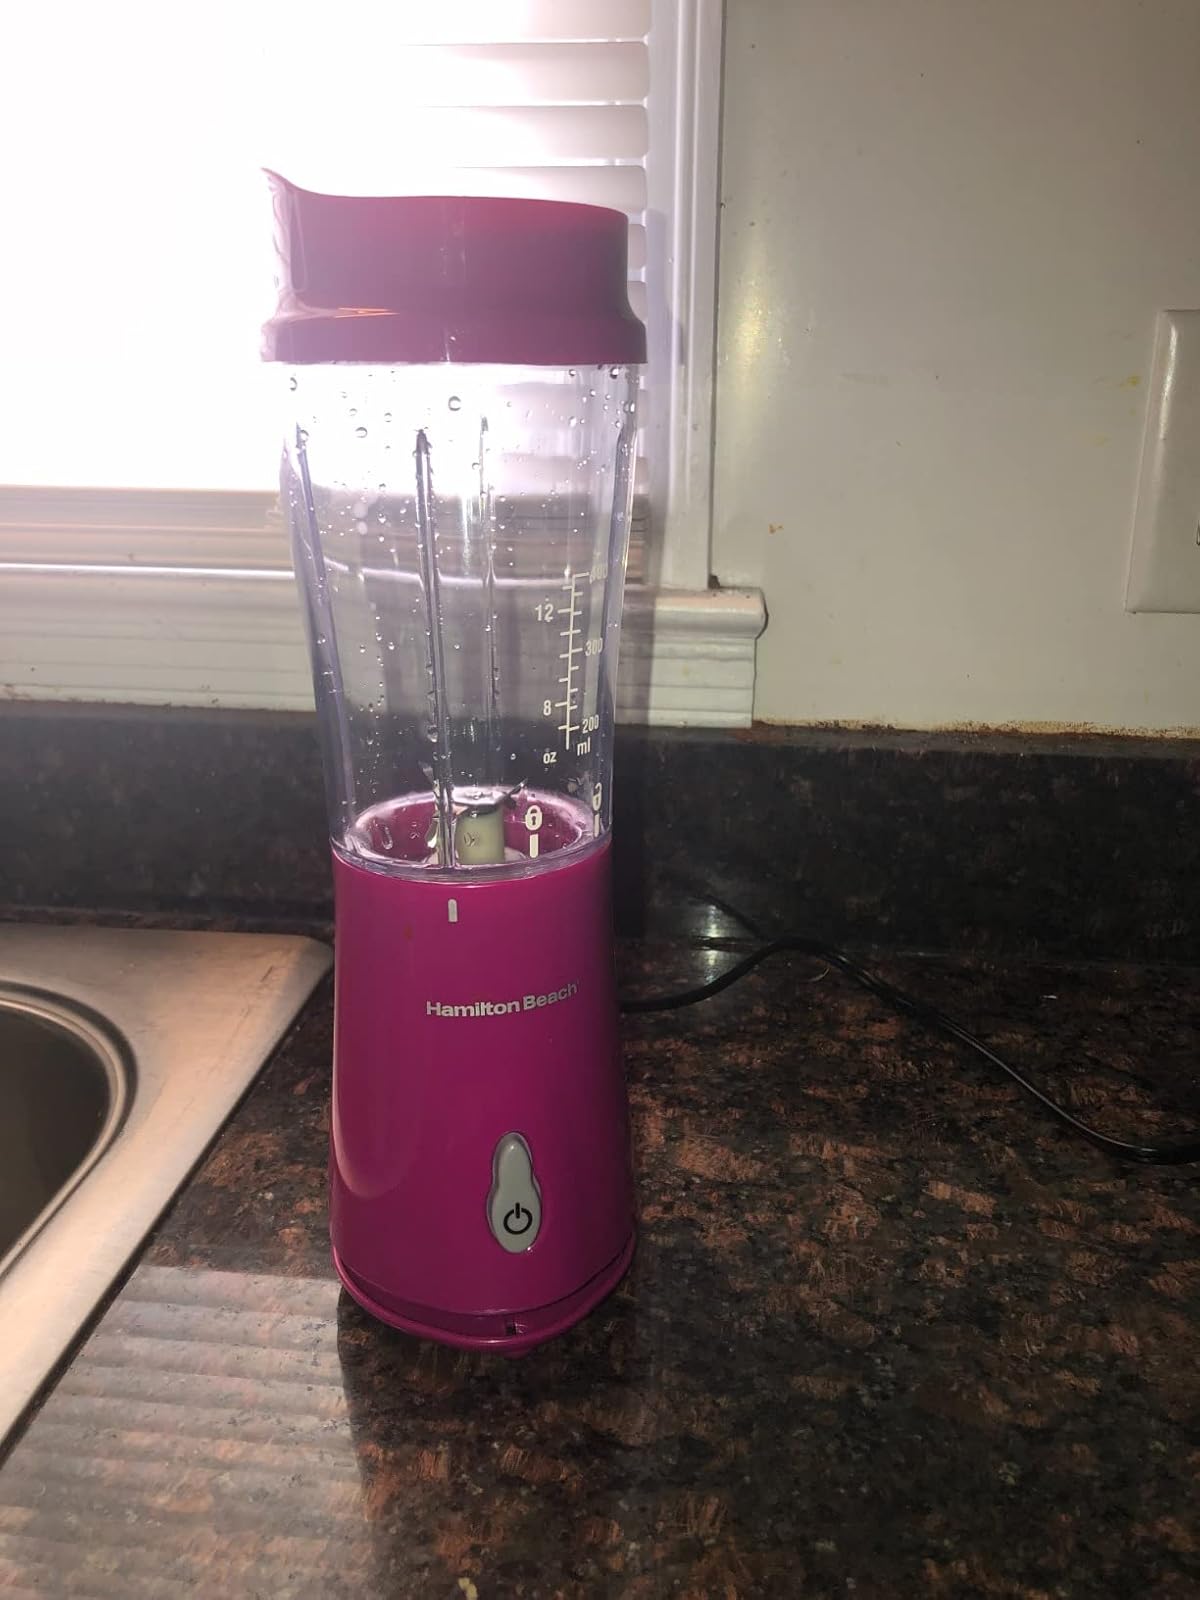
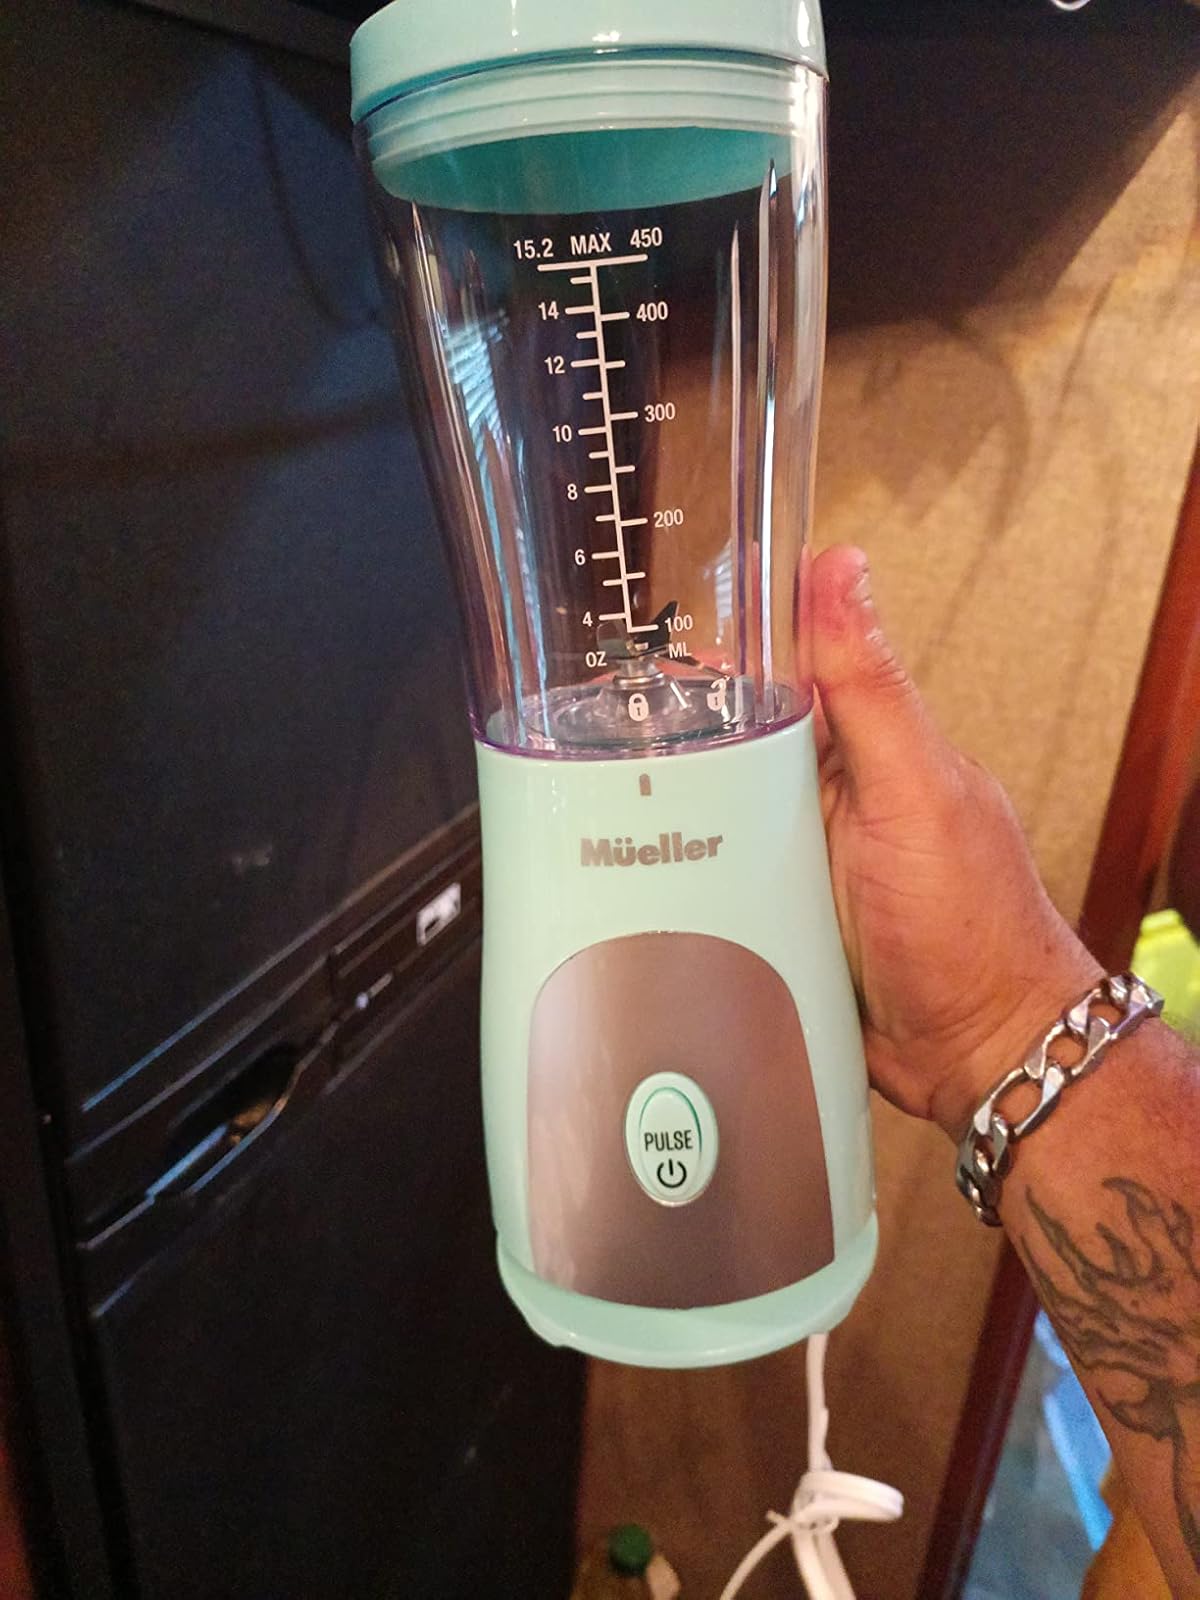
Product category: items_blender
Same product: no